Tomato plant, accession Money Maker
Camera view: bottom (45 deg); turntable rotation: 210 degrees
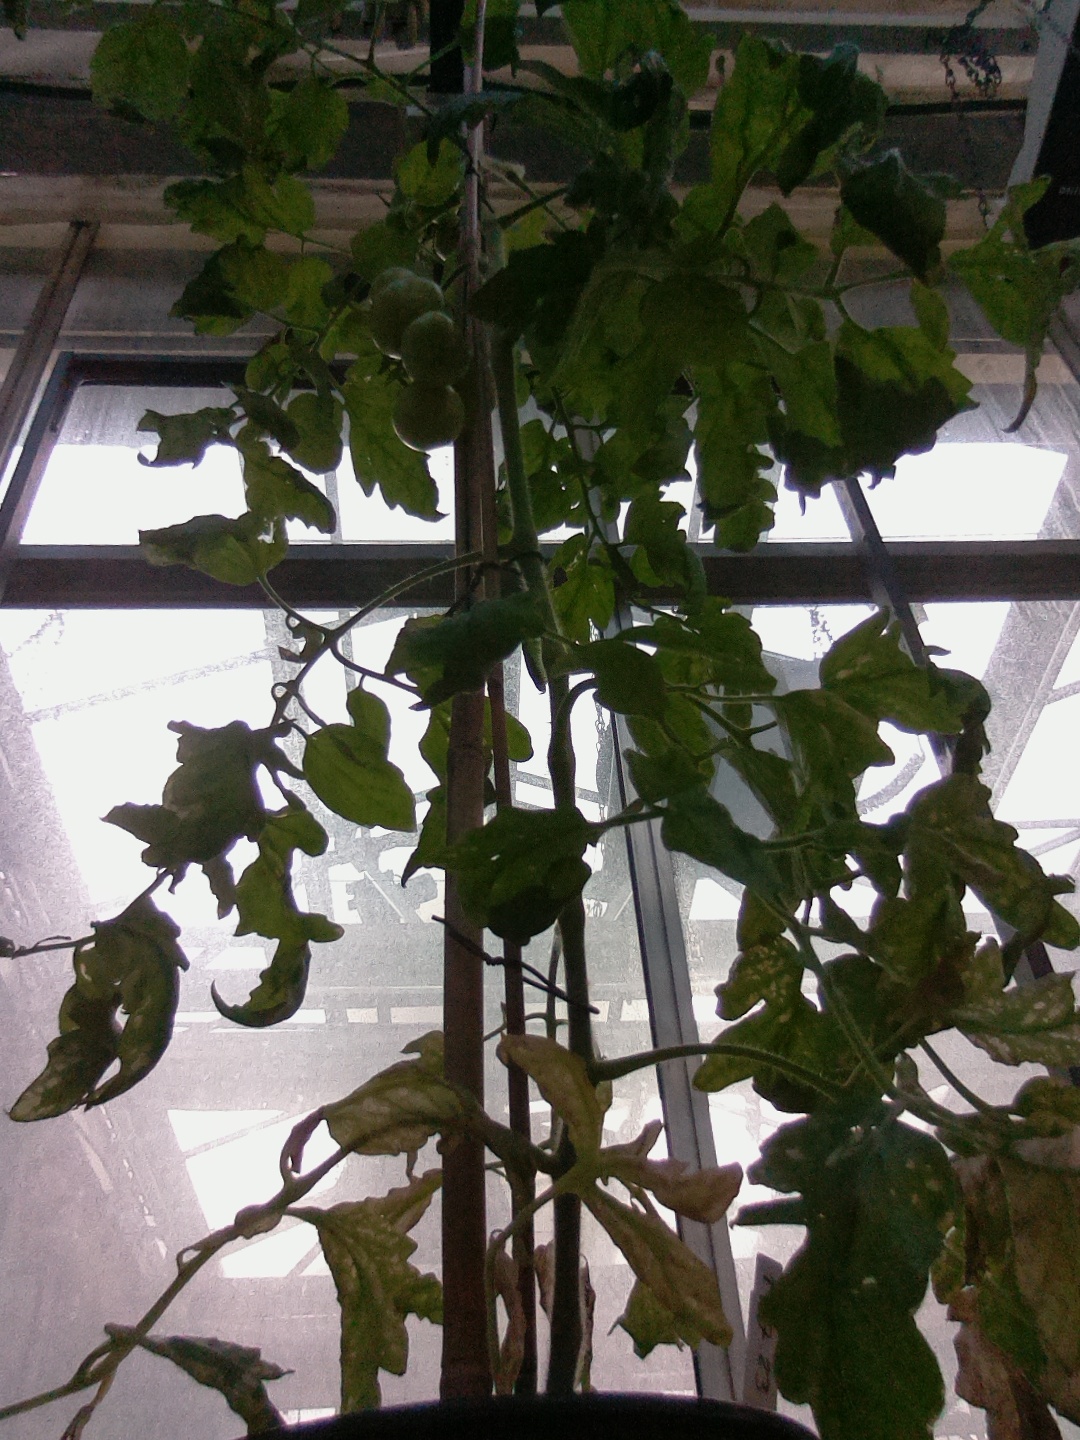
BBCH growth stage 75: 50%-60% of final fruit size